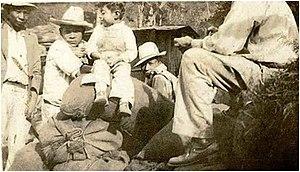
Manuel Enrique Araujo est un médecin et homme politique salvadorien. Il est président de la République du Salvador entre 1911 et 1913.